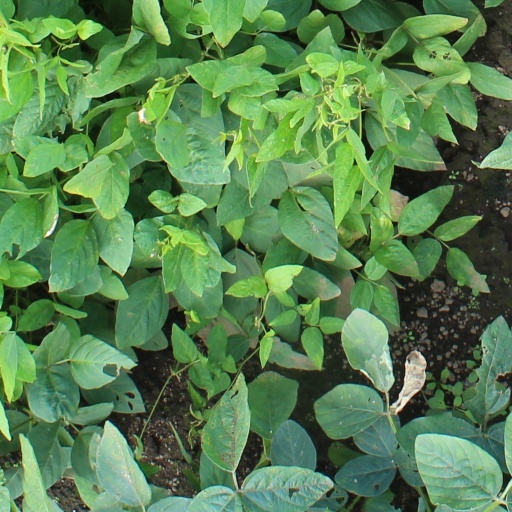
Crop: soybean